Kohata Station

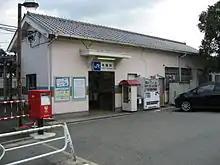
Kohata Station building in September 2008

According to the Kyoto Prefecture statistical report, the average number of passengers per day is as follows.